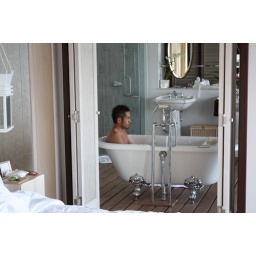
she came in through the bathroom window